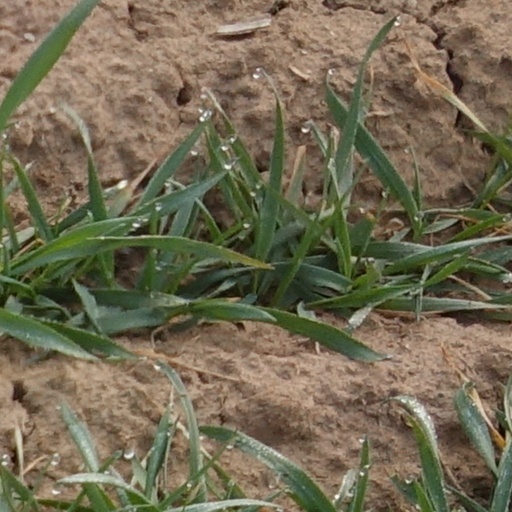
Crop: wheat